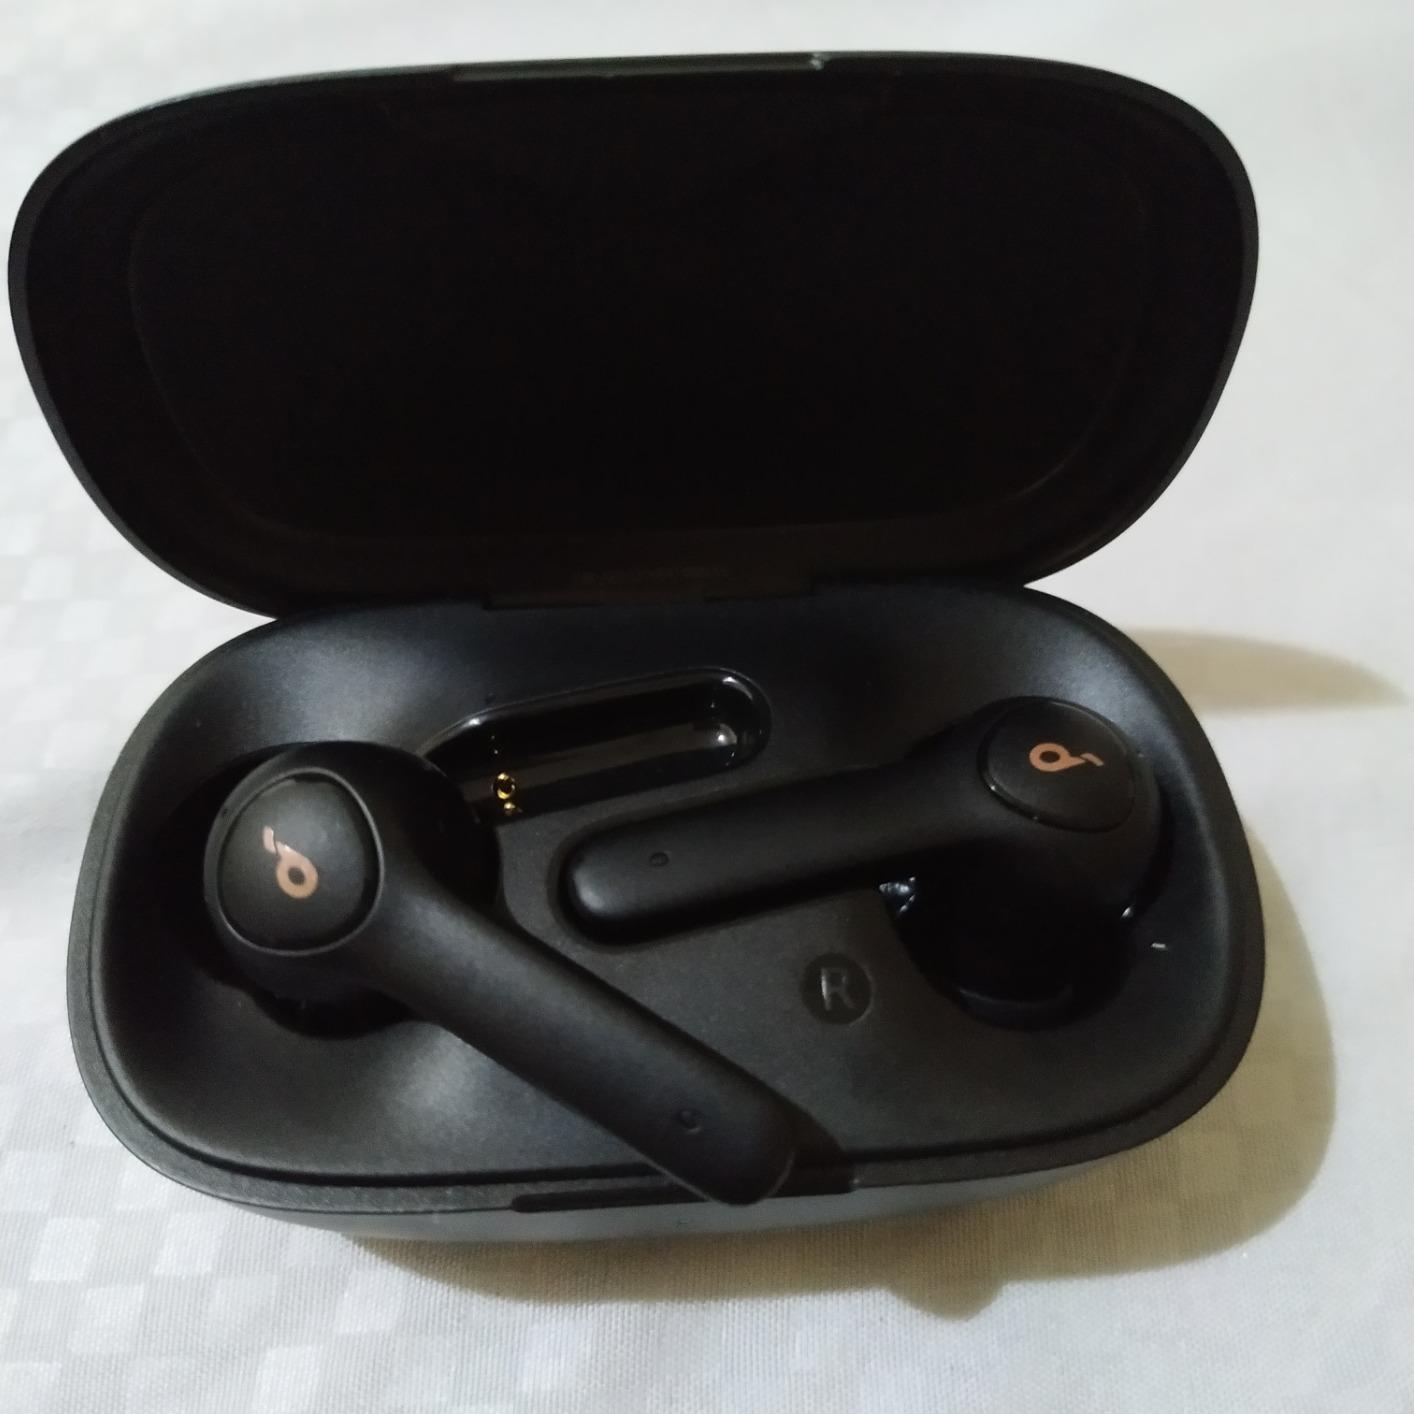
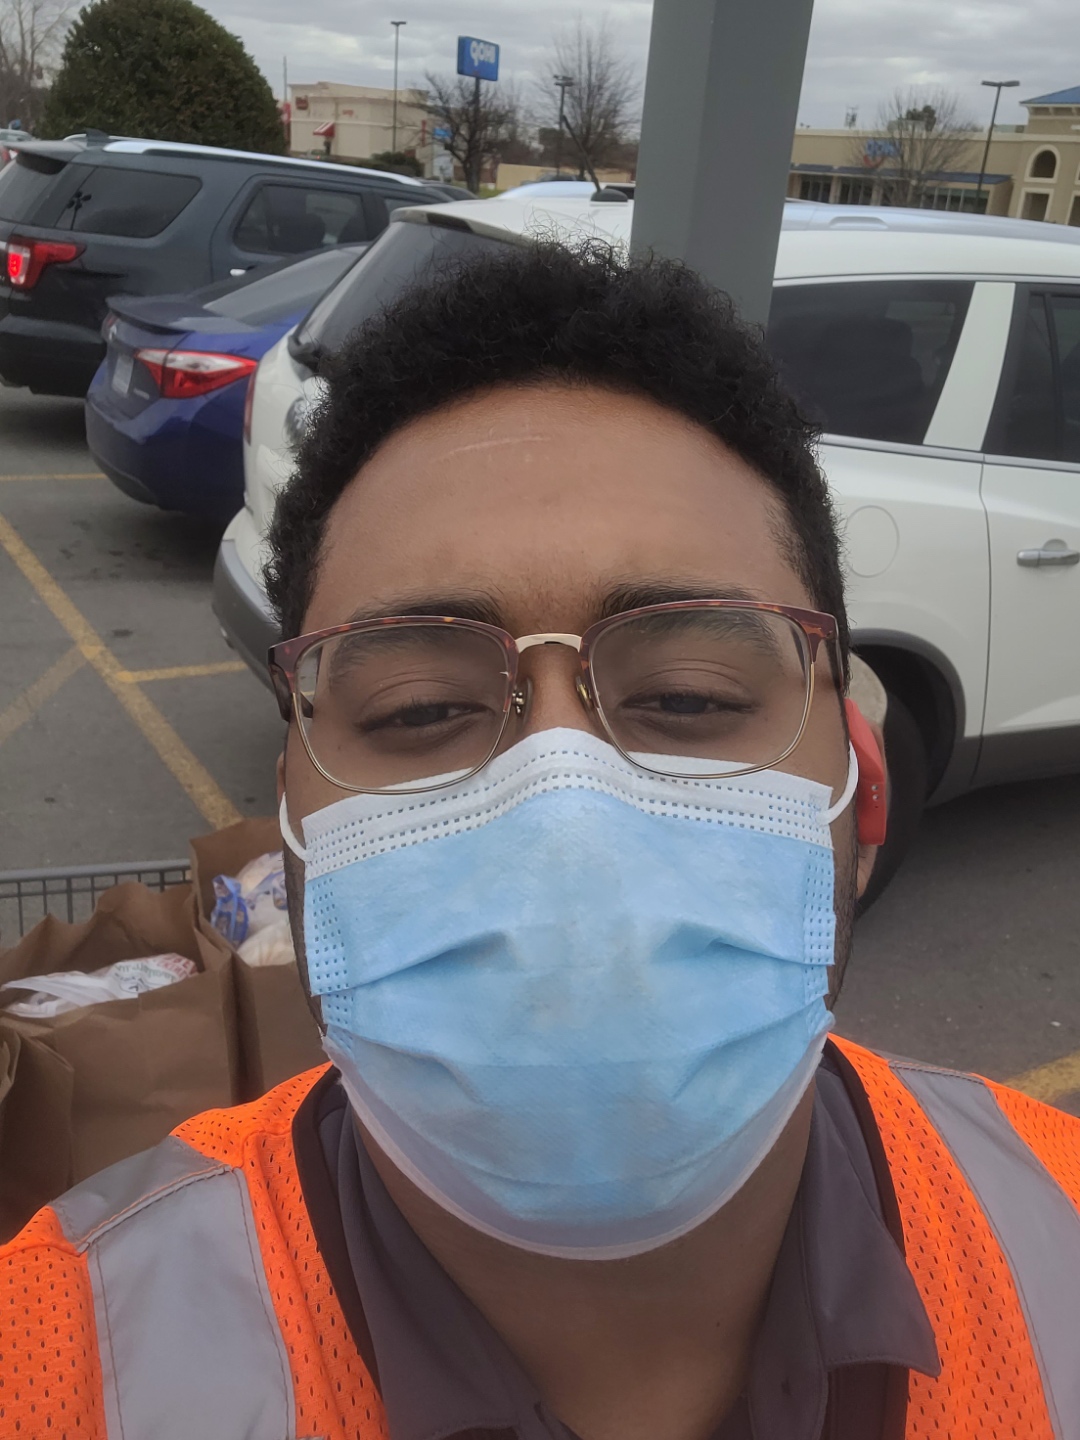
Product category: earbuds
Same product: no